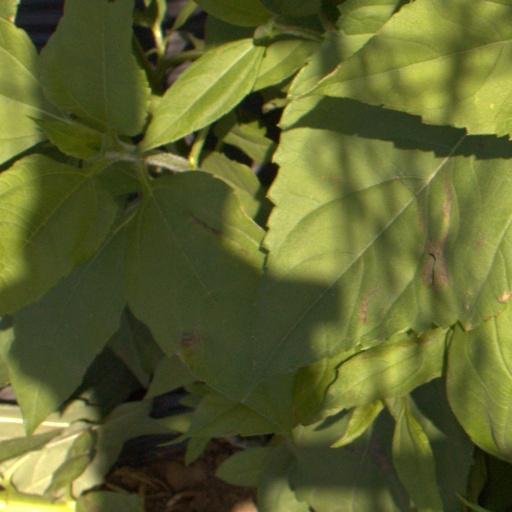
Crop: Jerusalem artichoke